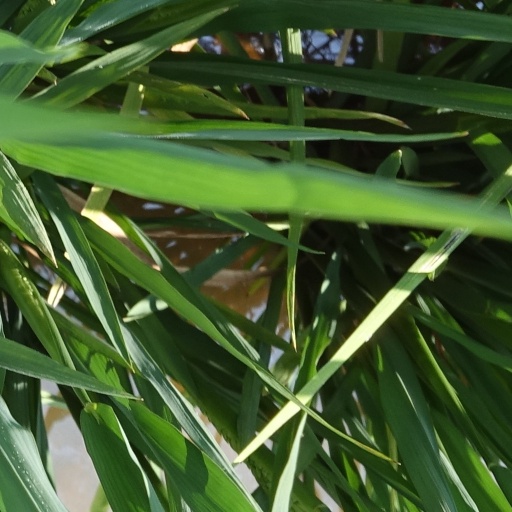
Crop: rice